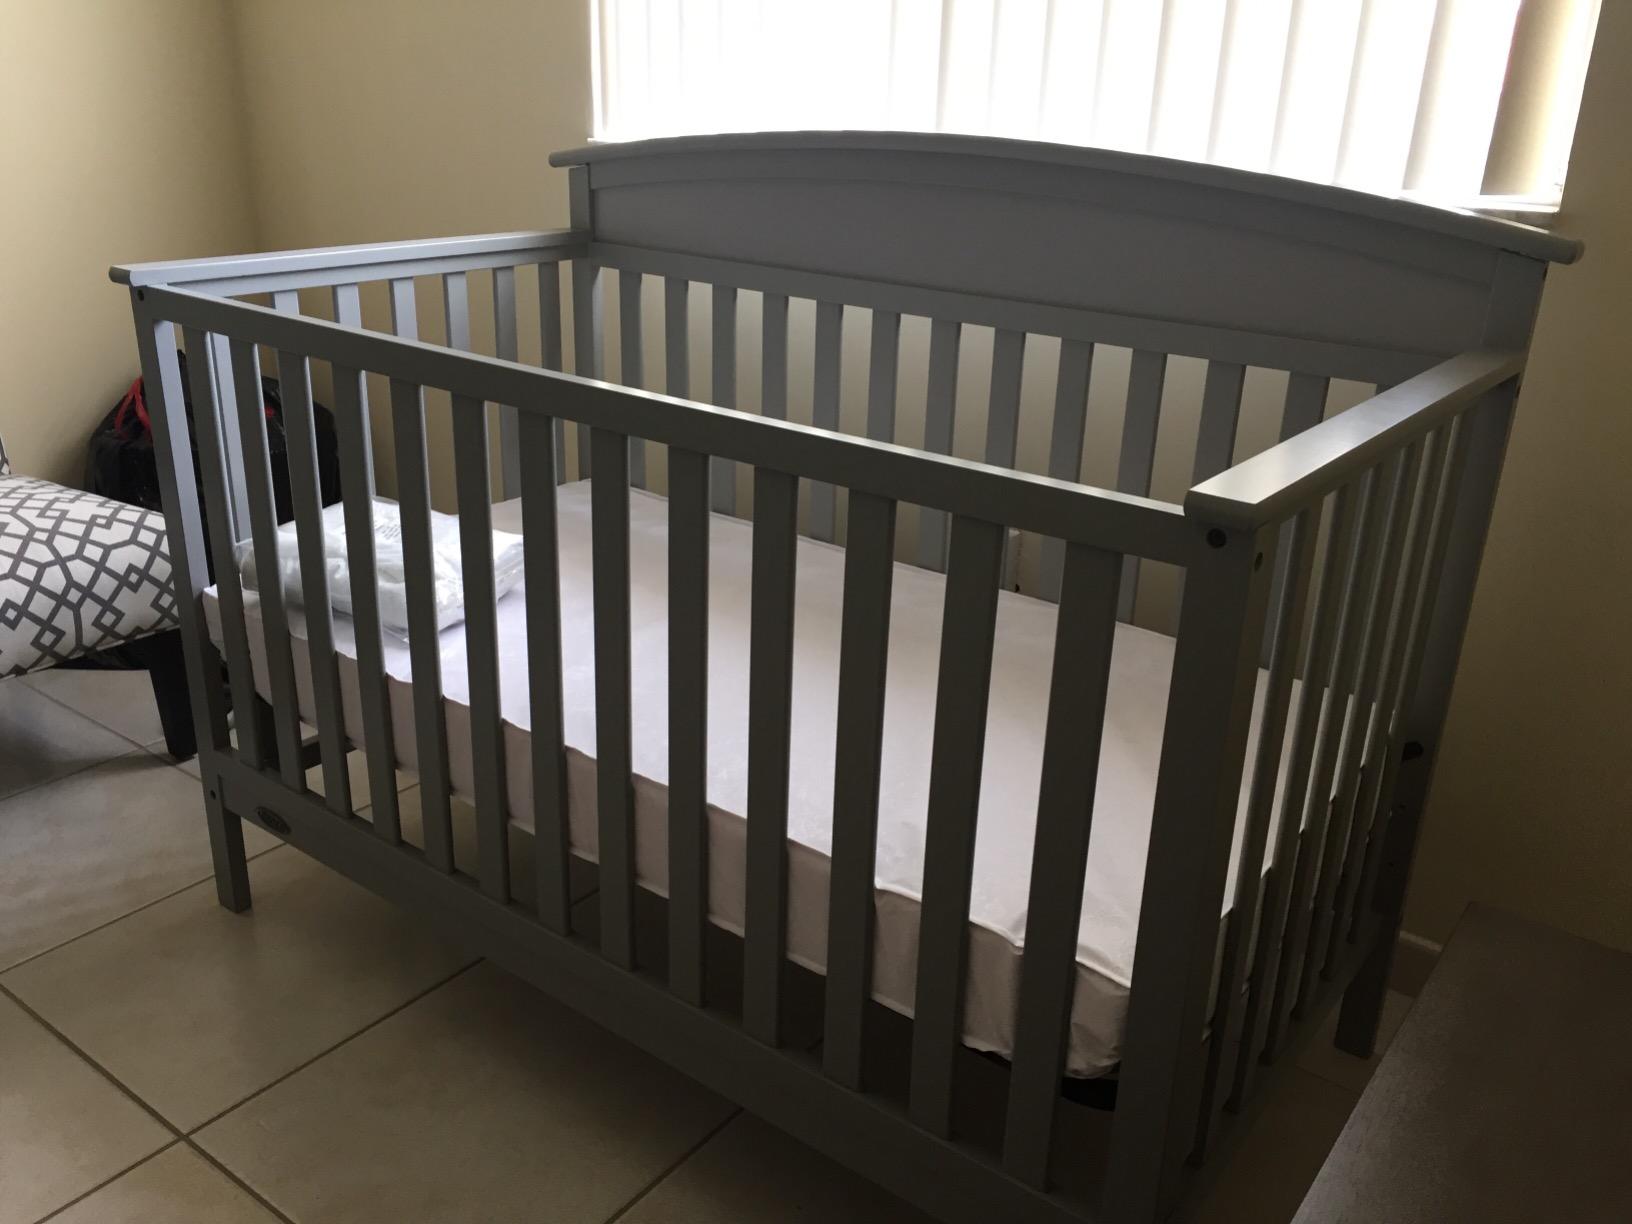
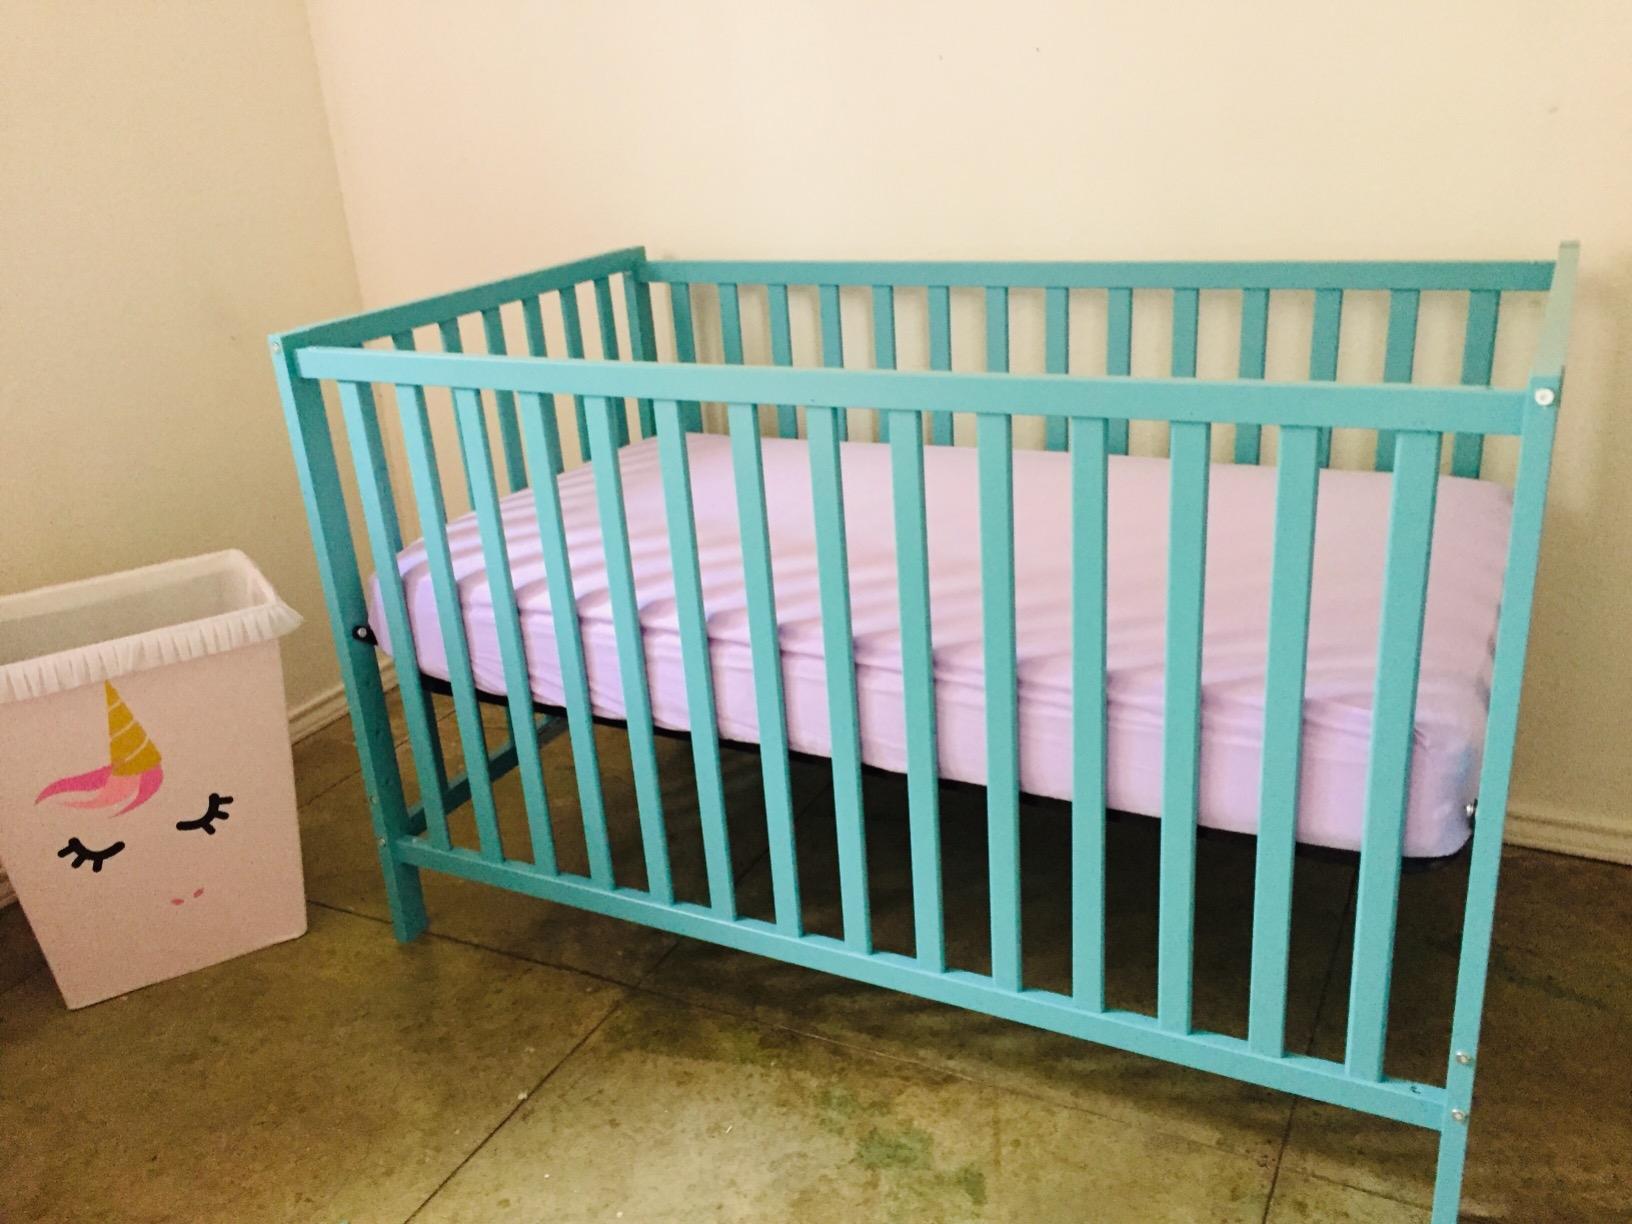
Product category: products_crib
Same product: no